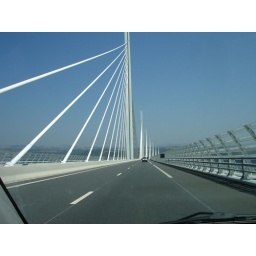
The highest road bridge in the world!